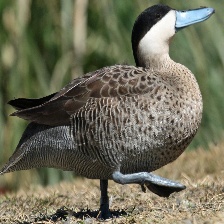
Species: PUNA TEAL
Scientific name: ANAS PUNA
ImageNet parent category: drake